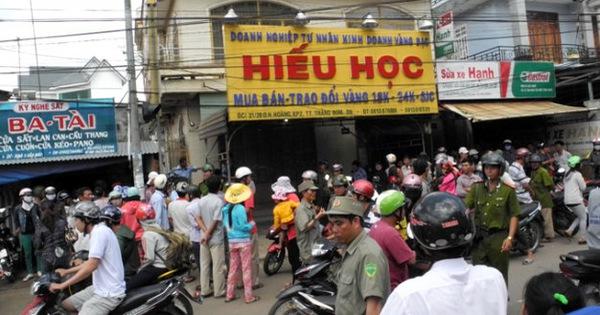
có một người đàn ông mặc áo thun màu trắng đang lái xe đi qua khu vực đám đông